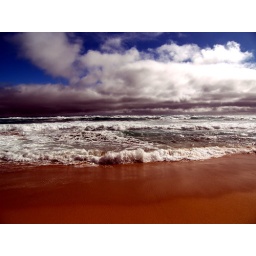
caught a colorful wave on the beach near the 12 apostles on great ocean road